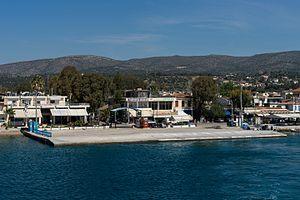
L'embarcadère des ferries, Érétrie, Eubée, Grèce.
Érétrie est une cité de la Grèce antique, située sur la côte occidentale de l'île d'Eubée, et qui a largement contribué au développement et au rayonnement de la civilisation grecque. Les premières fouilles archéologiques ont eu lieu en 1885 par la société archéologique d'Athènes et l'école américaine. Depuis 1964, elle fait l'objet de recherches archéologiques conduites par l'École suisse d'archéologie en Grèce et de publications dans le cadre de la collection Eretria, Fouilles et Recherches.